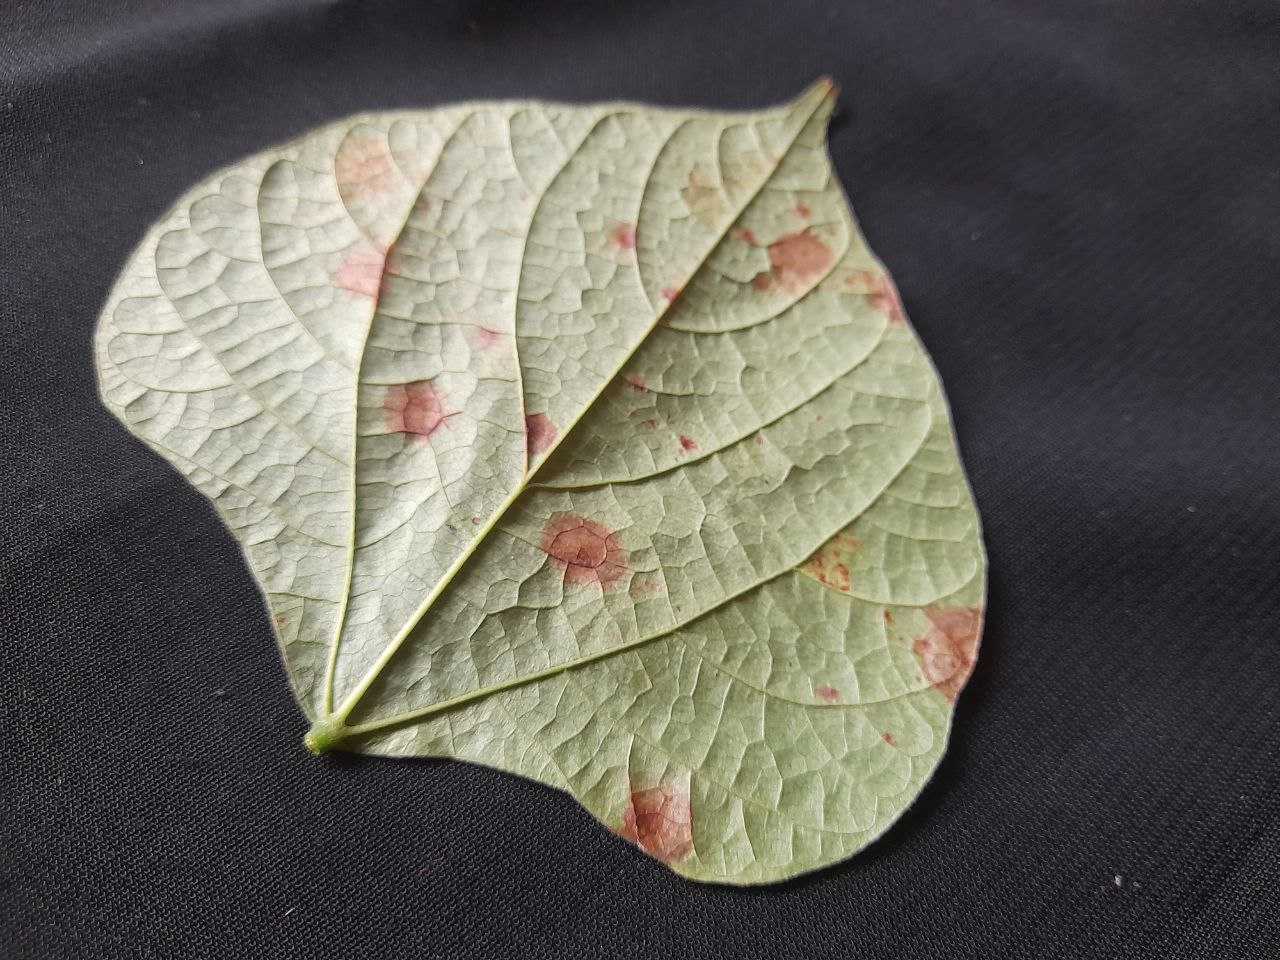
Crop: bean
Leaf condition: Rust